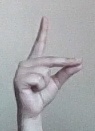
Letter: ta